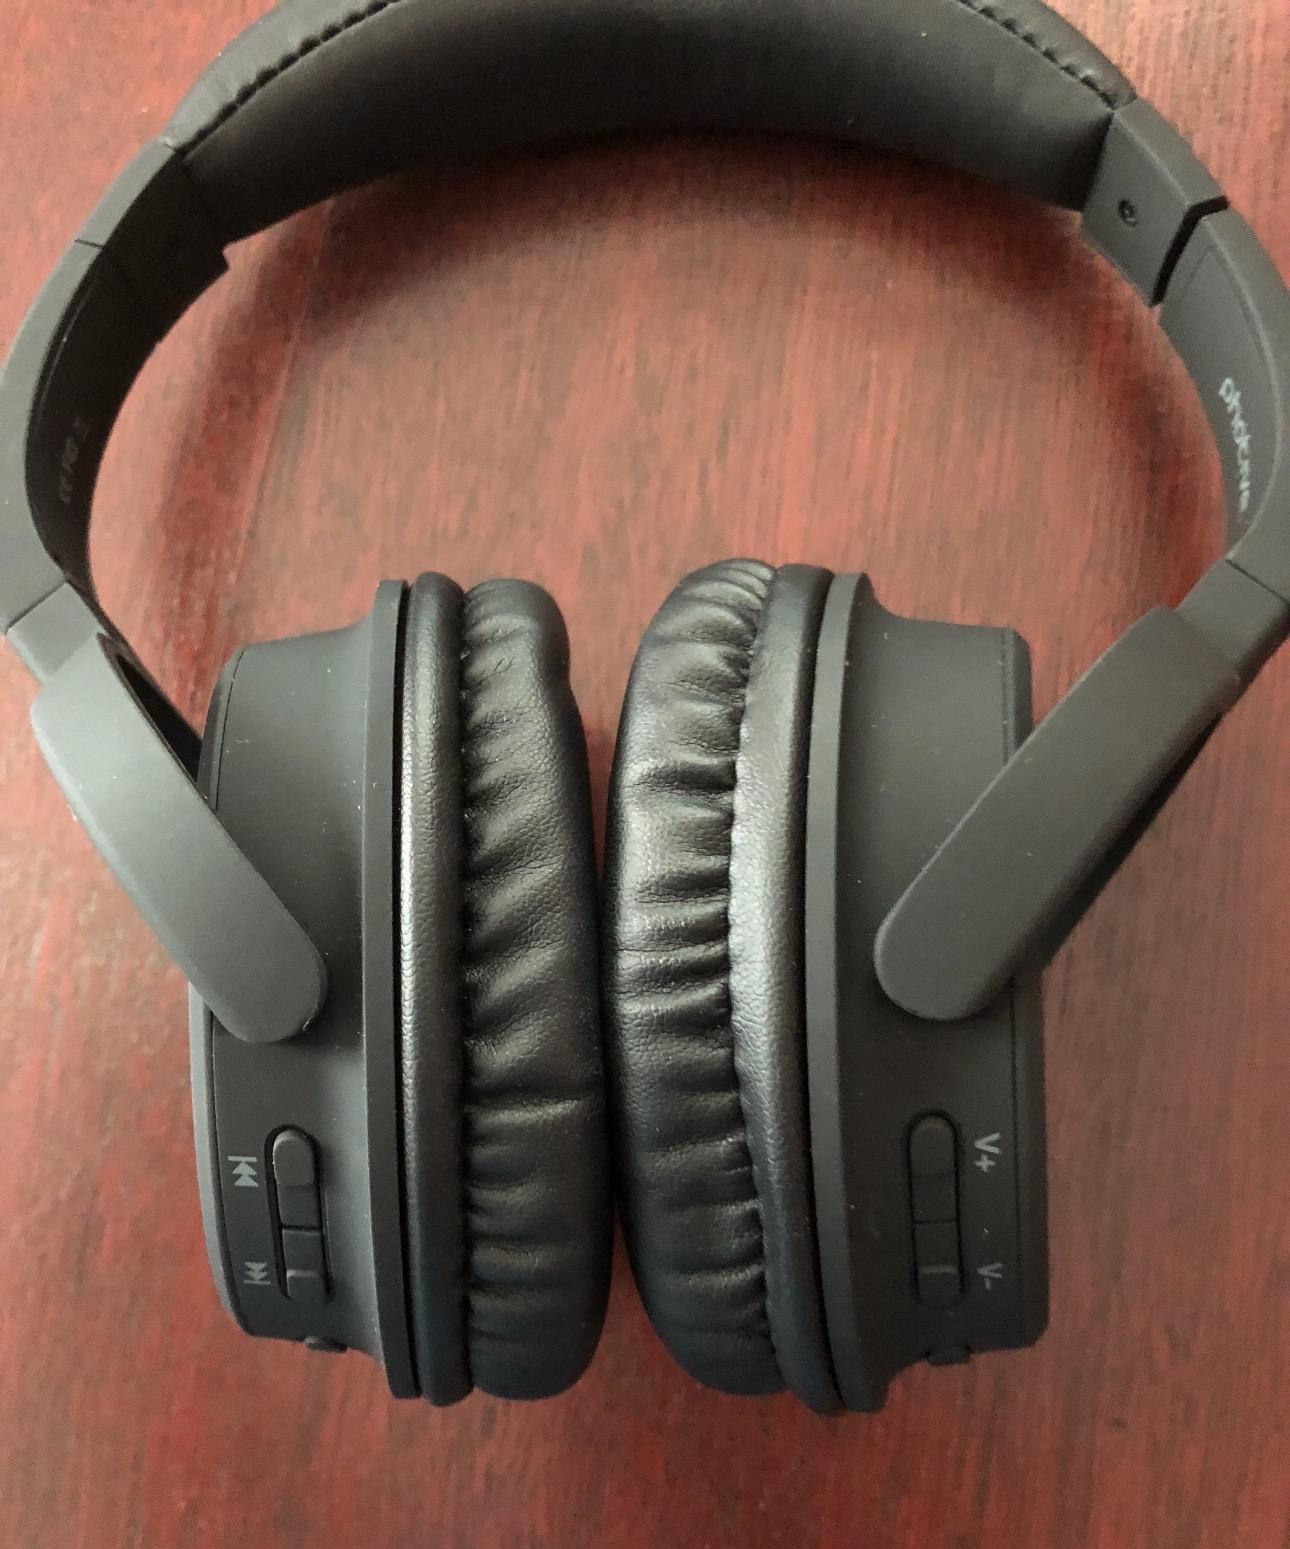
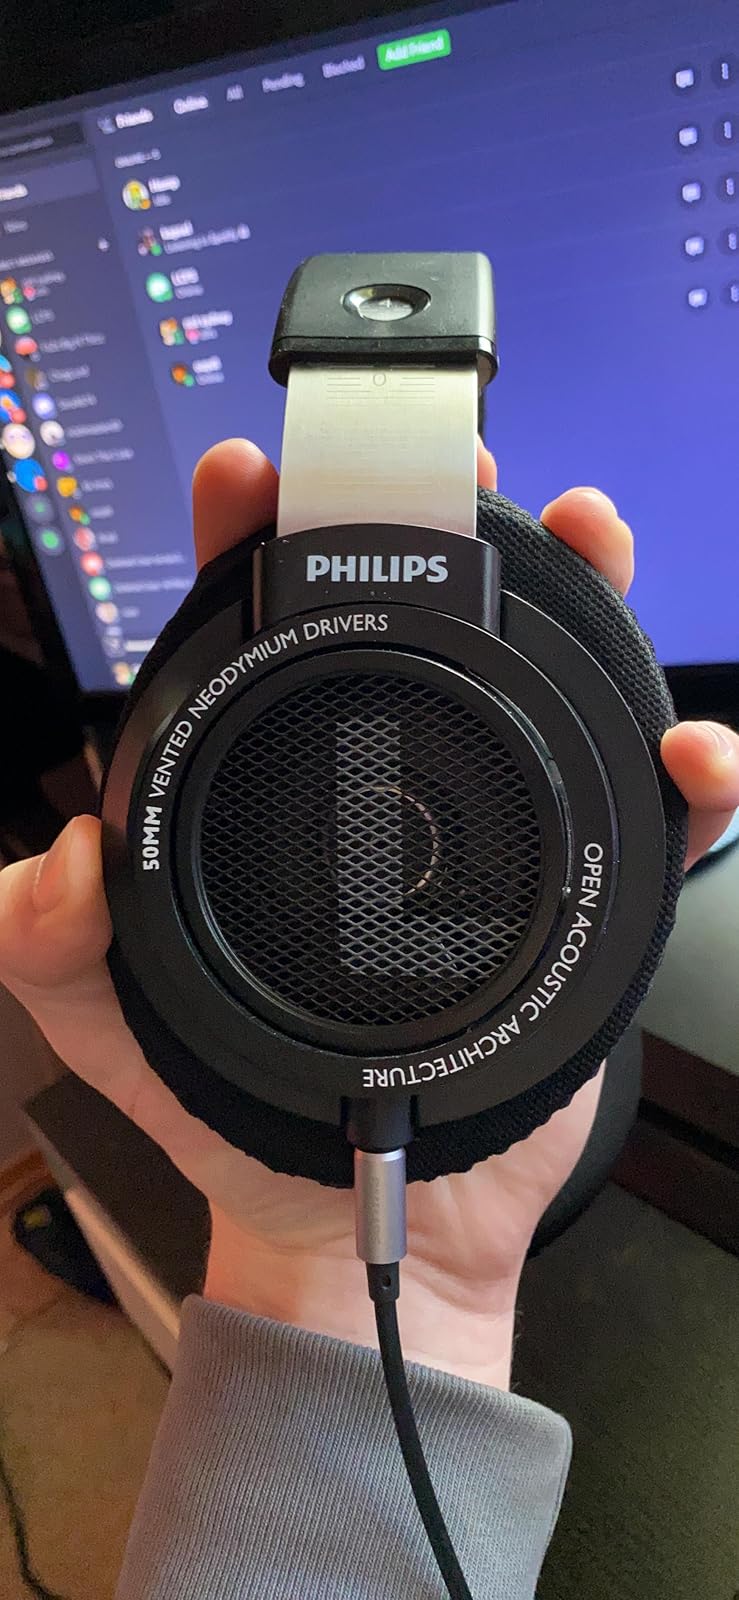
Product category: headphones
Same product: no